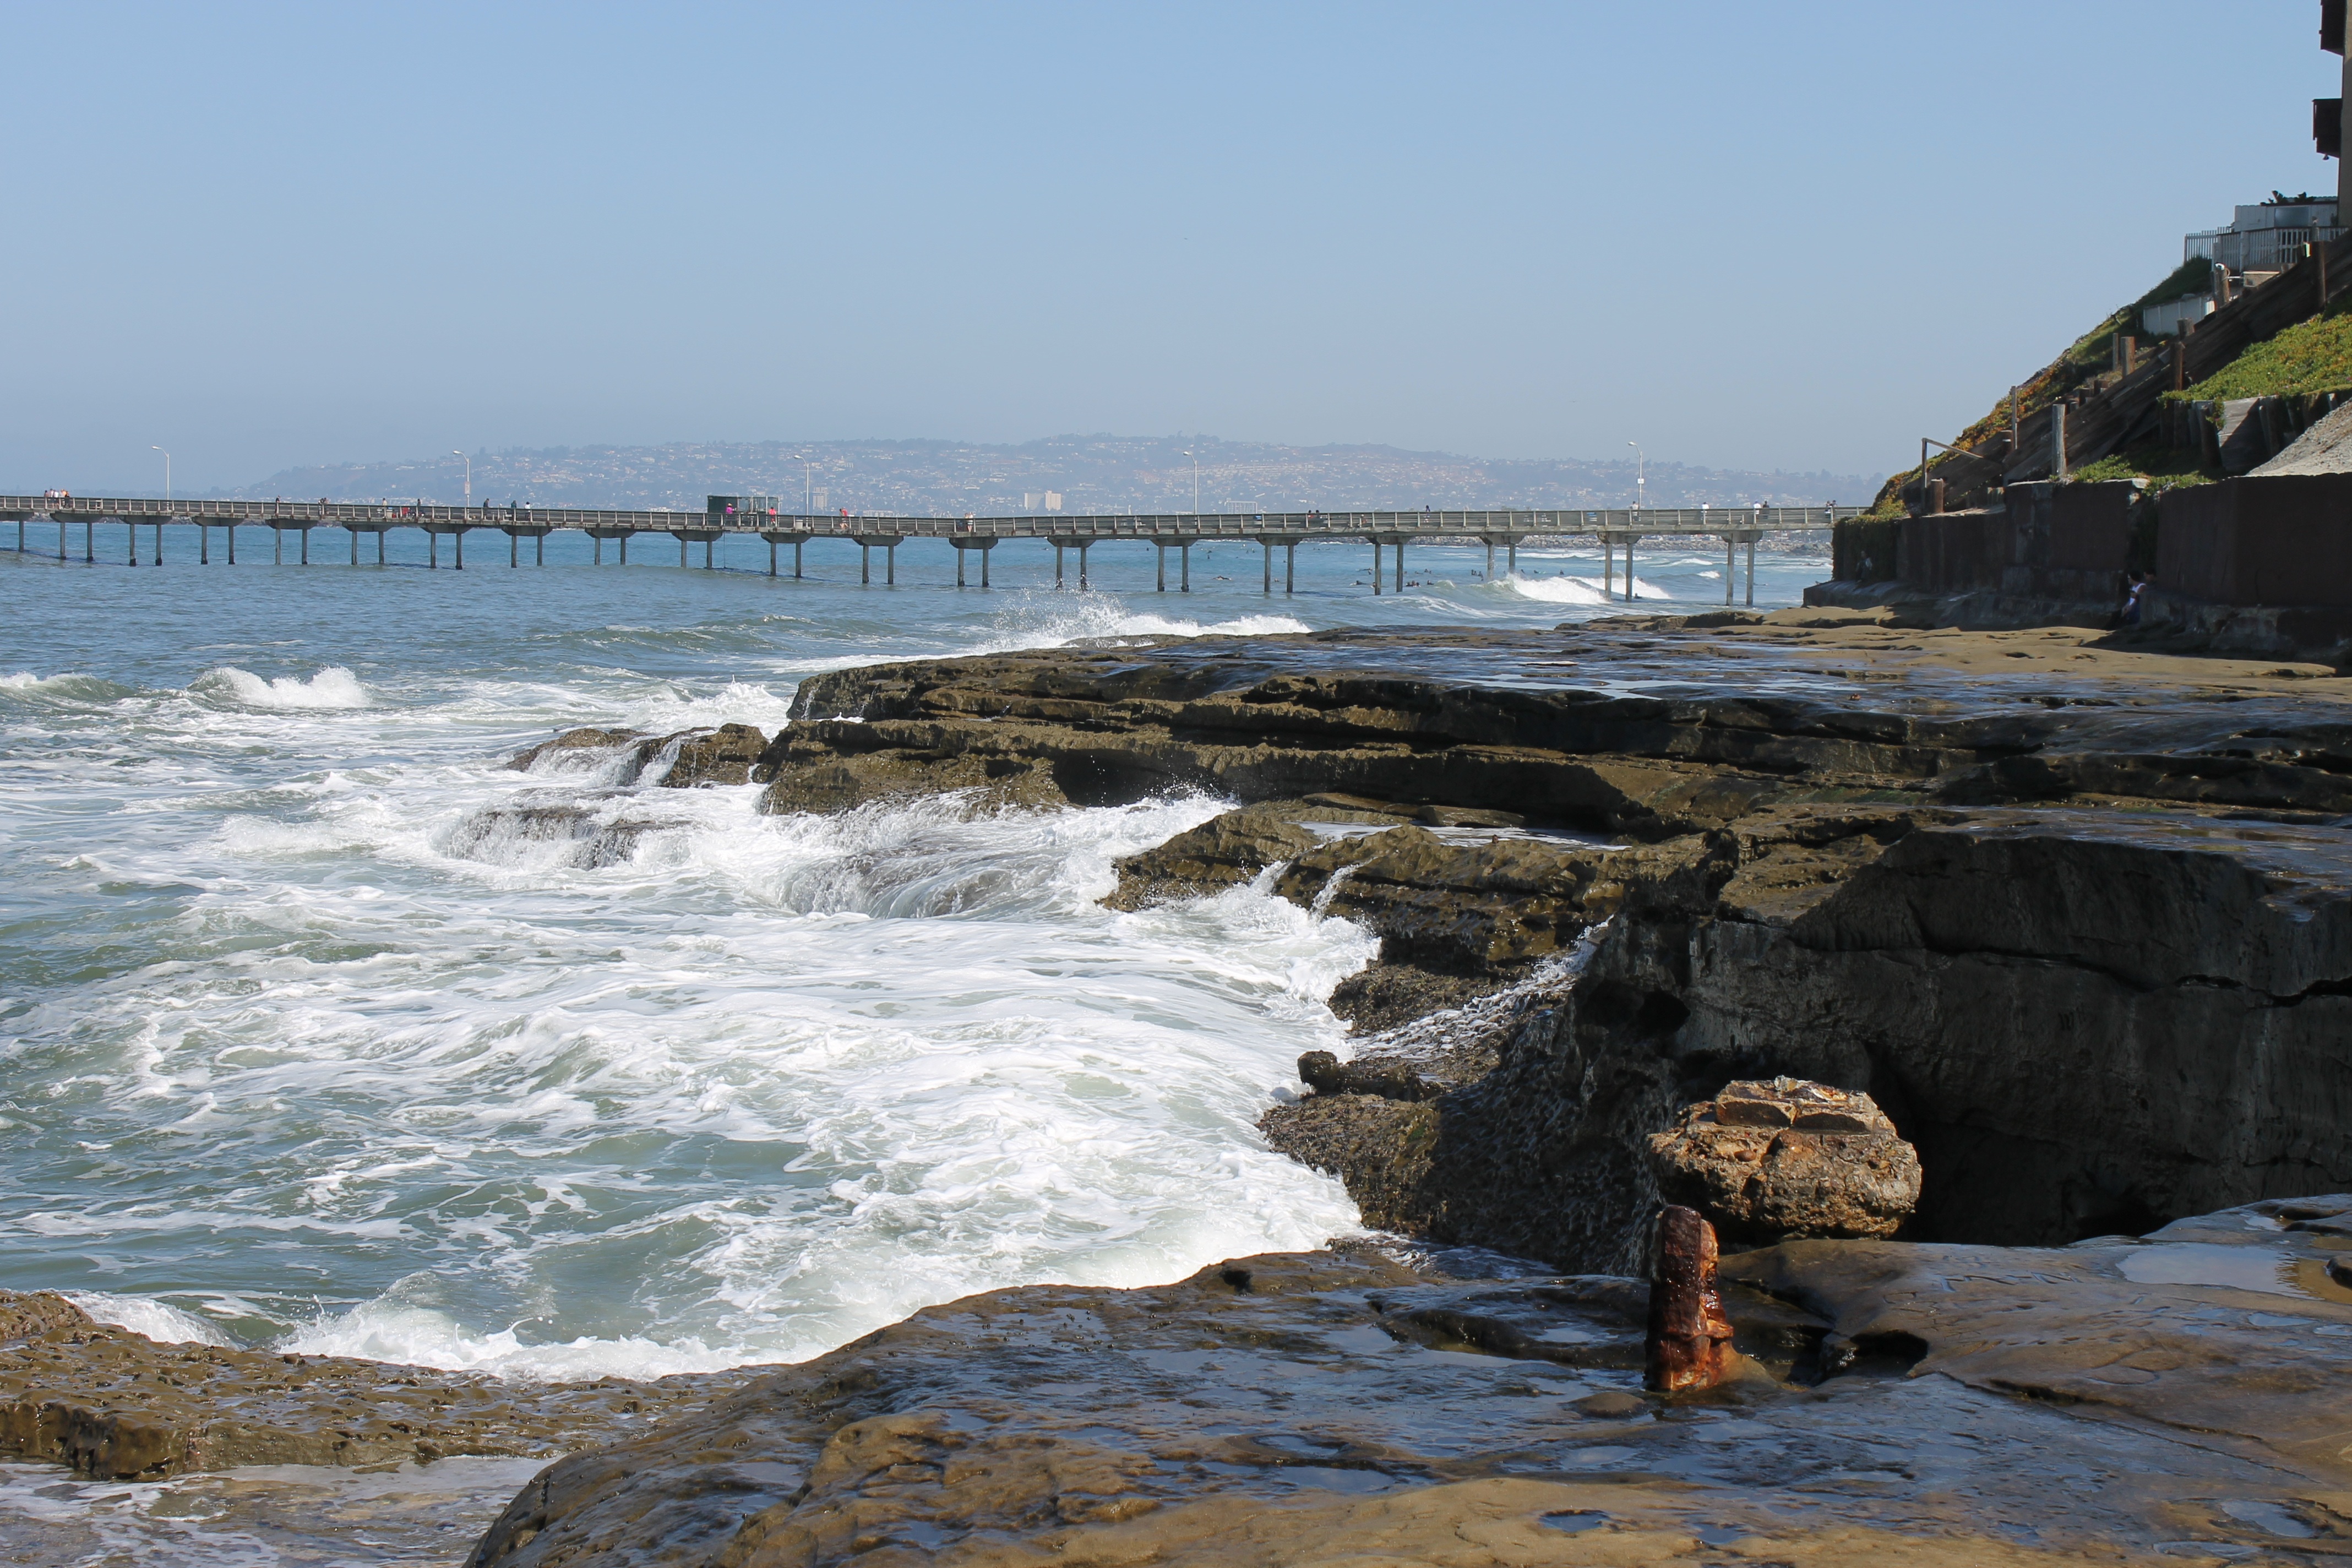
beach, landscape, sea, coast, water, rock, ocean, shore, wave, stone, vacation, travel, cliff, cove, scenic, natural, seascape, scenery, bay, blue, terrain, body of water, breakwater, cape, rocky coastline, wind wave